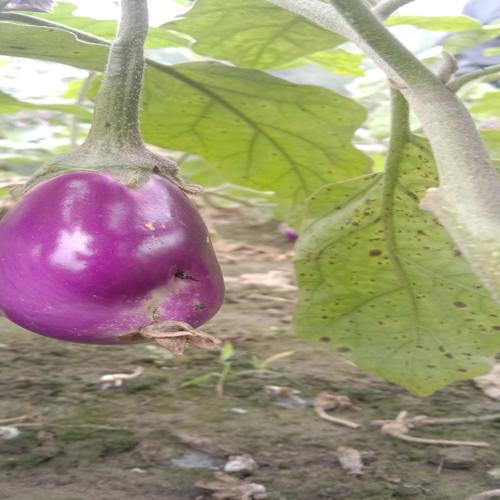
Label: Shoot and Fruit Borer